Botanical garden

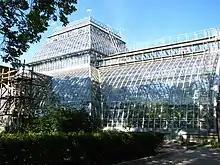
The palm house of the Saint Petersburg Botanical Garden, founded in 1714

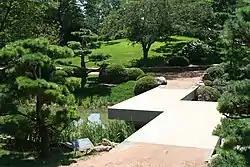
Chicago Botanic Garden, with a view of the zig-zag bridge

The late 18th and early 19th centuries were marked by the establishment of tropical botanical gardens as a tool of colonial expansion (for trade and commerce and, secondarily, science) mainly by the British and Dutch, in India, South-east Asia and the Caribbean. This was also the time of Sir Joseph Banks's botanical collections during Captain James Cook's circumnavigations of the planet and his explorations of Oceania, with plant introductions on a grand scale.